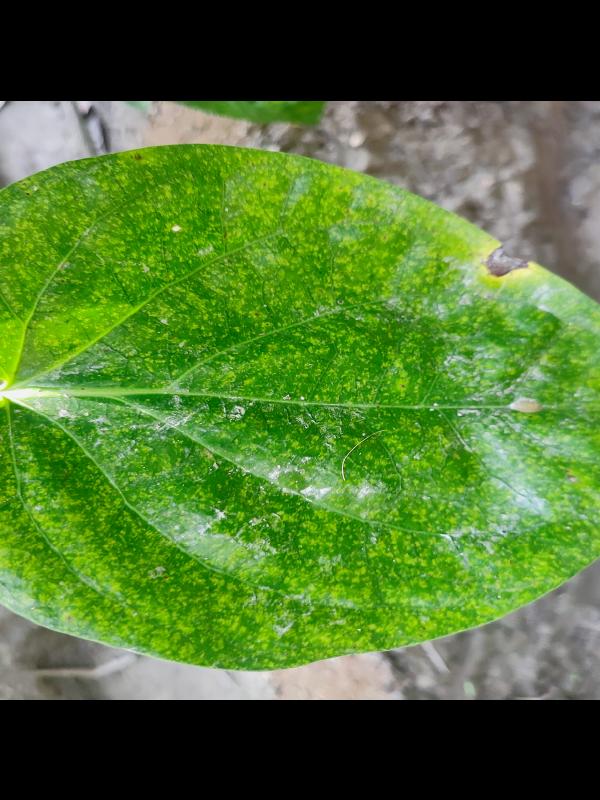
Label: Bacterial_Leaf_Disease